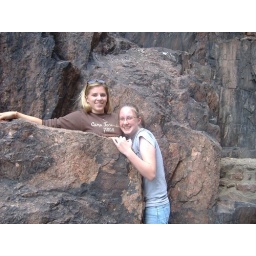
Kassi and I in a rock at the bottom of the Royal Gorge! 1,100 feet in the ground